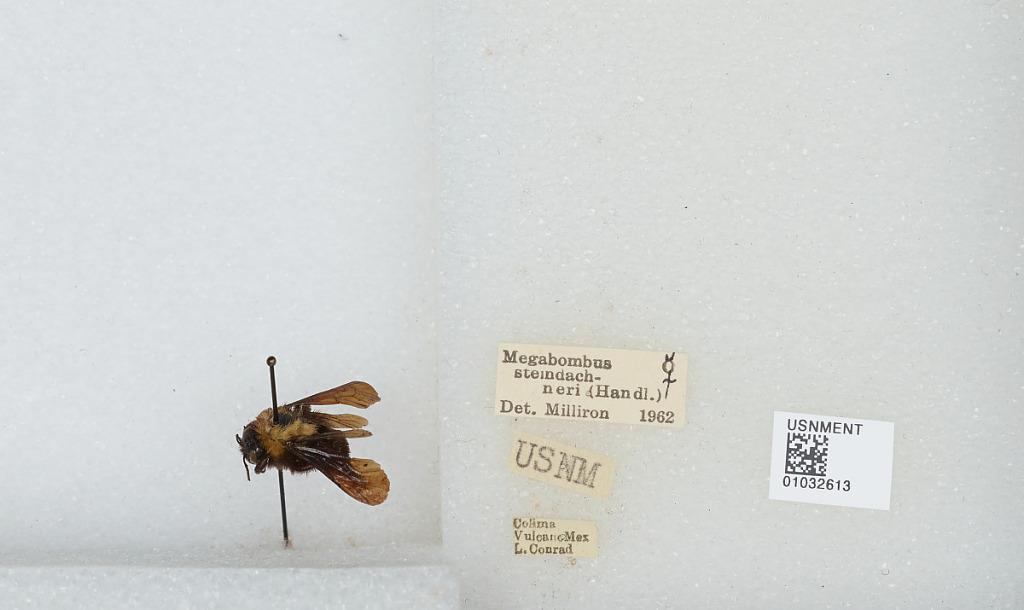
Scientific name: Bombus (Fervidobombus) steindachneri Handlirsch
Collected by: L. Conradt
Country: Mexico
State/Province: Colima
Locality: Colima Vulcano
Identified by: Milliron